William Gush

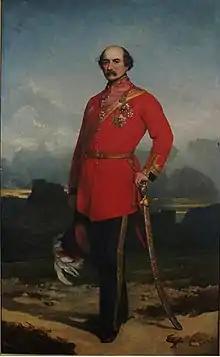
Sir William Williams, 1st Baronet, of Kars by William Gush (Province House (Nova Scotia))

William Gush (23 April 1813 – 28 February 1888) was an English portrait painter born near London. He lived at 40 Camden Square, Camden, London between 1860 and 1864.